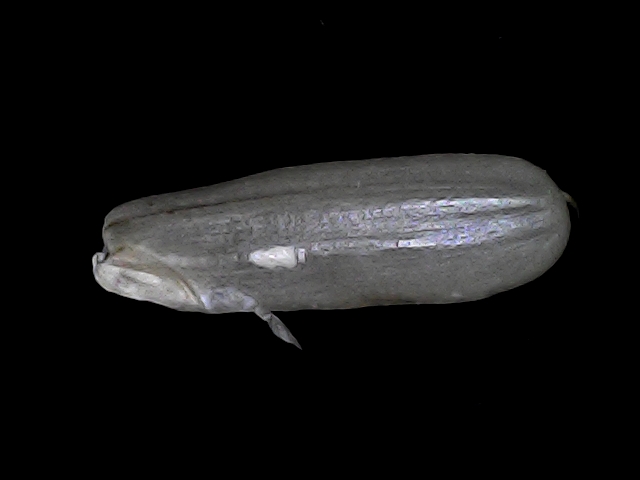
Rice variety: BRRI102